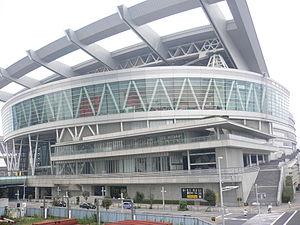
Le championnat du monde de basket-ball 2006 se déroulait au Japon du 19 août au 3 septembre 2006 et a vu la victoire de l'Espagne.